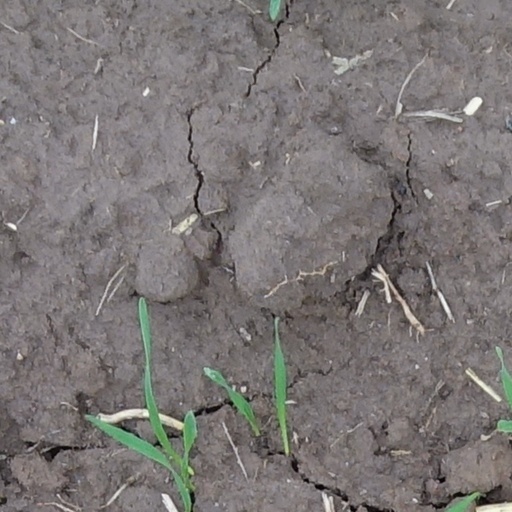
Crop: wheat